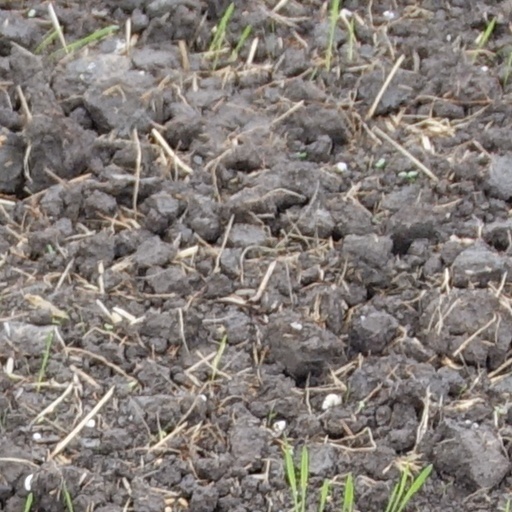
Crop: wheat